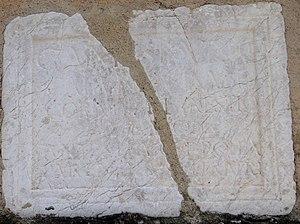
Châteauneuf-Villevieille - Église Notre-Dame-de-l'Assomption de Villevieille - Inscription romaine encastrée ans la façade de l'église
L'église Notre-Dame-de-l'Assomption est une église catholique située à Châteauneuf-Villevieille, en France.